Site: brandenburg
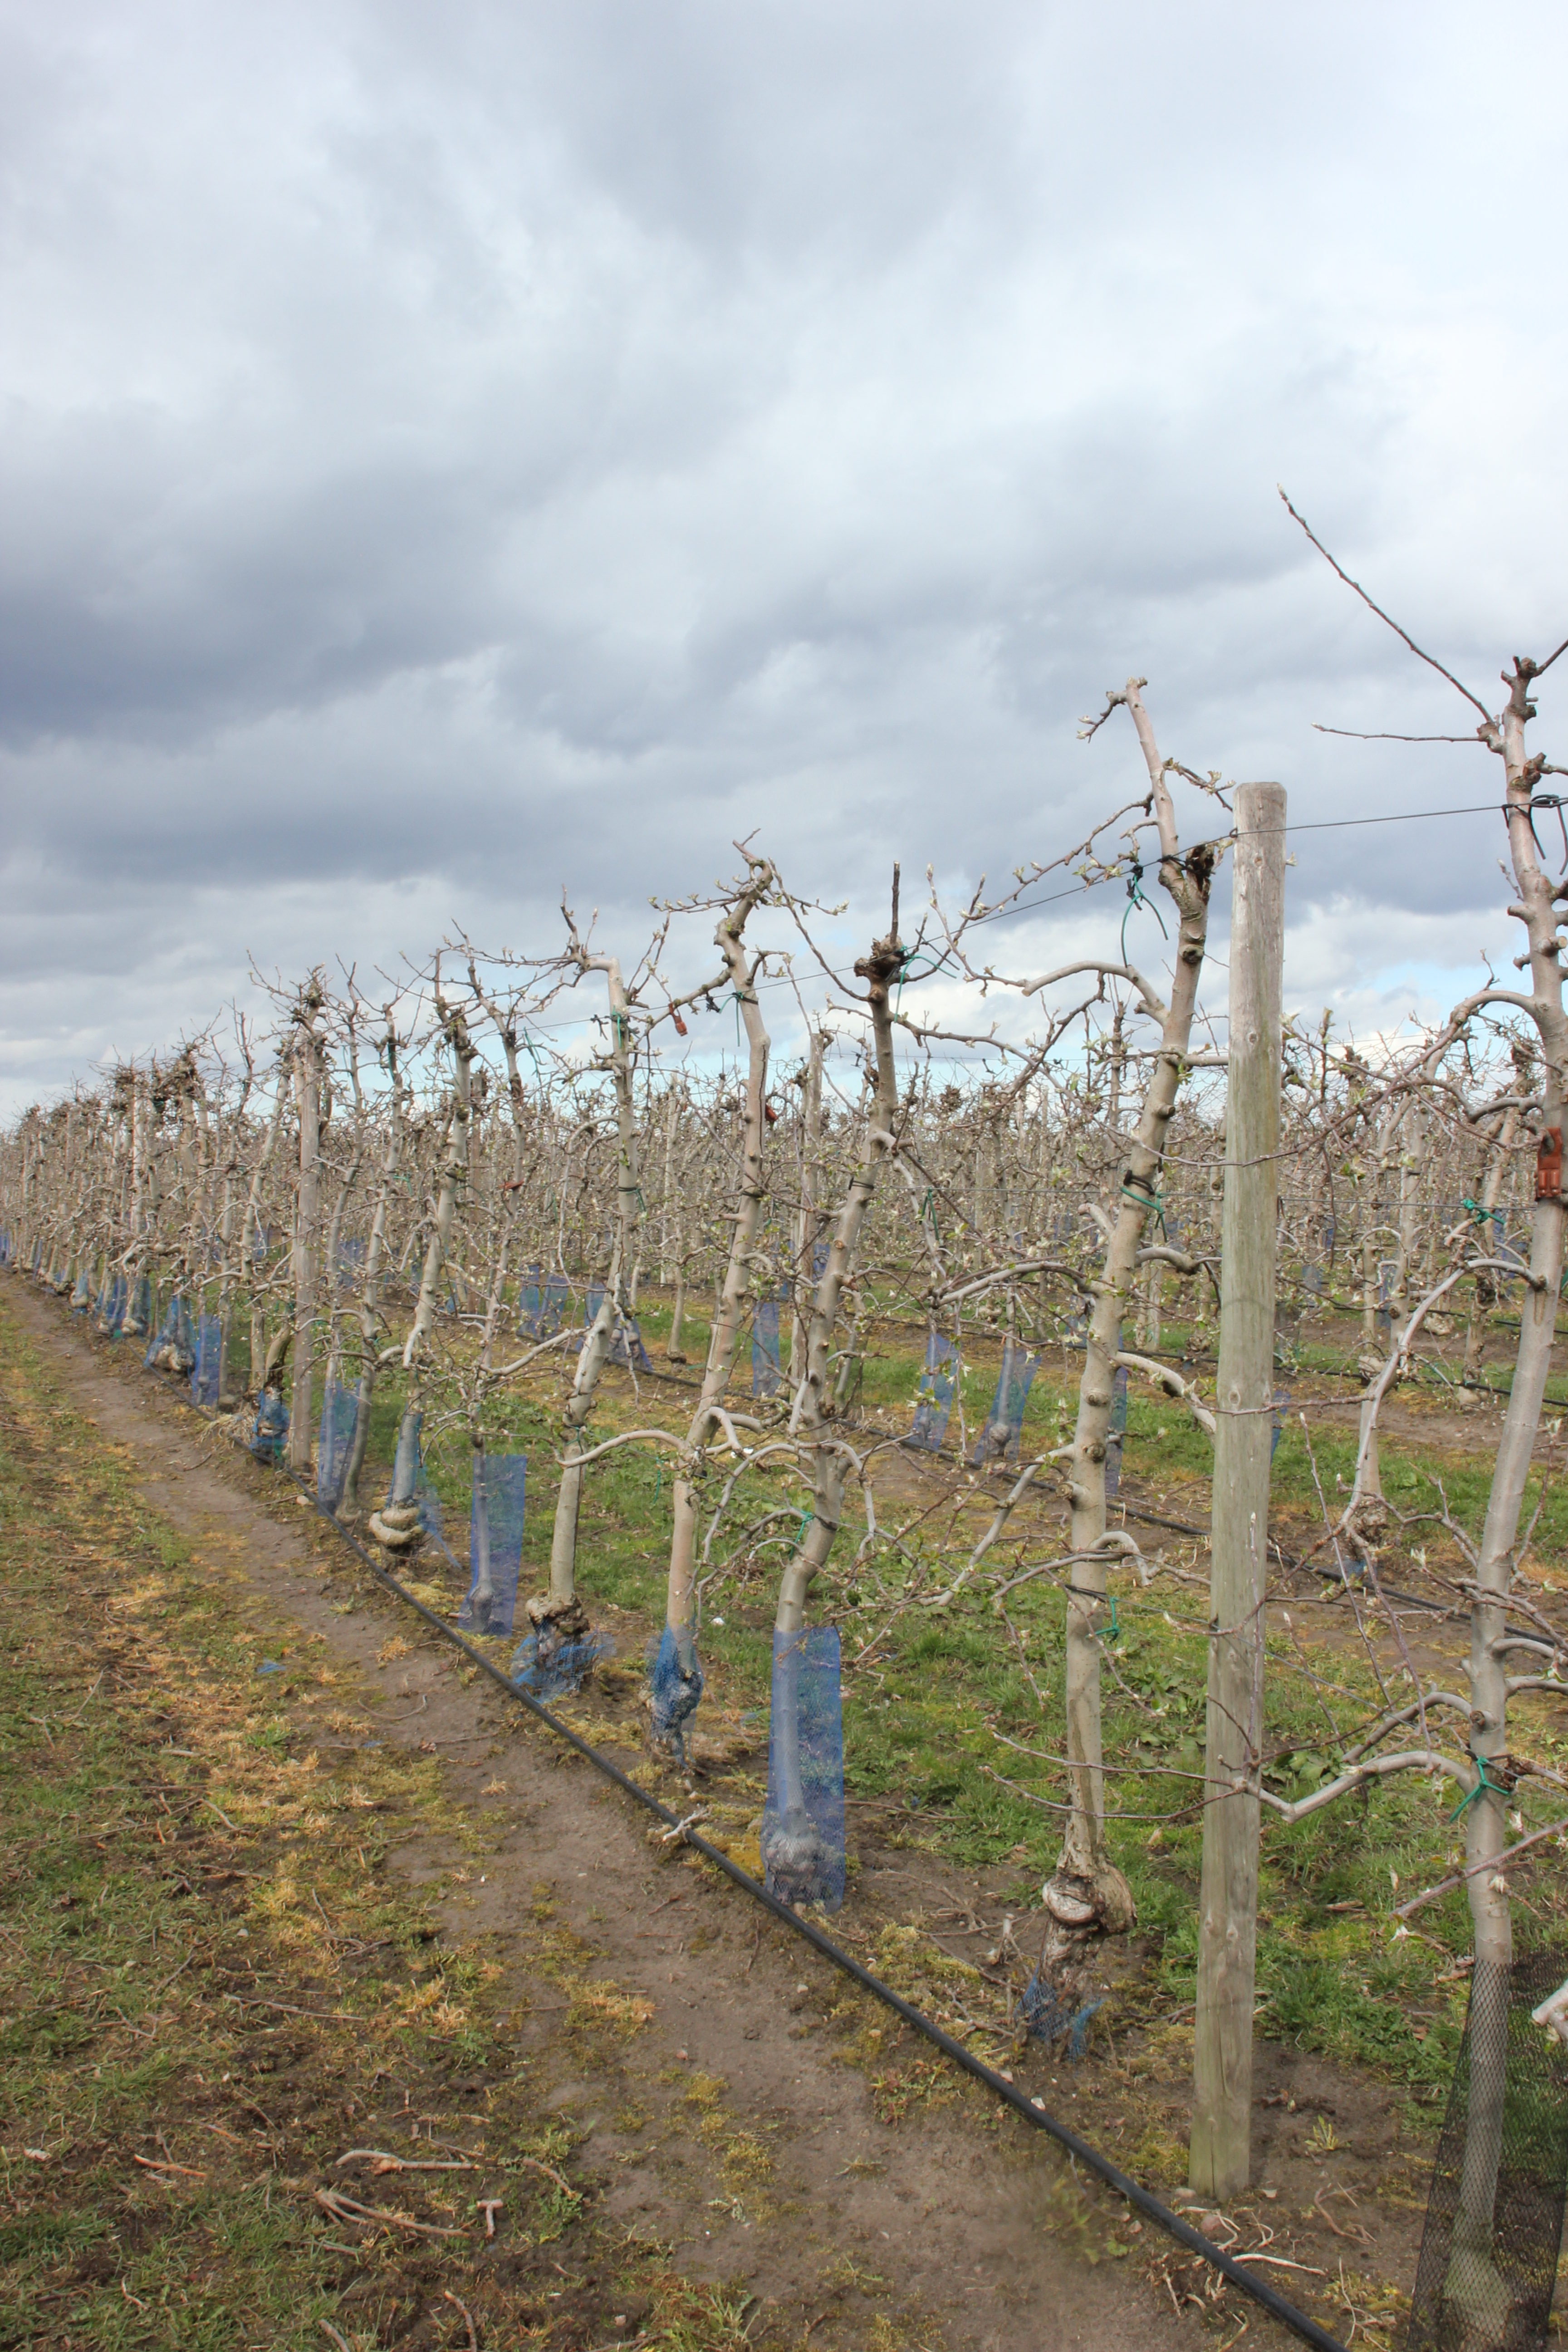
Growth stage (BBCH 55): Inflorescence emergence